Émile-José Fettweis

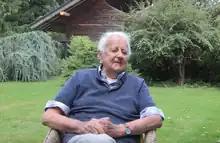

Fettweis was born in Verviers to a textile worker. He obtained his architectural diploma in 1952 in Liège. He then taught at the Institut Saint-Luc, from where he had just graduated, and taught there for 43 years. Other than his teaching career, he worked as an architect and held an independent practice in Verviers from 1964 to 1987. He then founded a private company, BVBA Atelier E.J. Fettweis and Partners. Throughout his life, he remained humble with no desire to gain attention from the general public. However, he was vocal in his opposition to the construction of a motorway through Verviers in the late 20th Century.